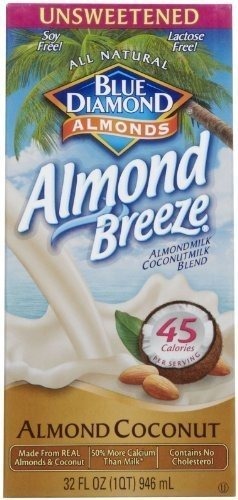
Item Name: Blue Diamond Almond Coconut, Unsweetened Original, 32-Ounce
Product Description: Grocery
Value: 32.0
Unit: Ounce

Price: 3.39